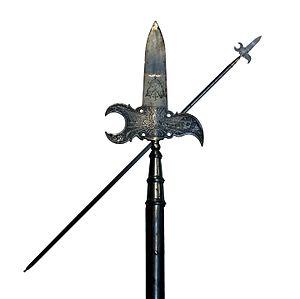
Dark Cloud est un jeu vidéo d'action-RPG développé par Level-5 et édité par Sony Computer Entertainment sur PlayStation 2. Il est sorti au Japon le 14 décembre 2000, puis le 29 mai 2001 en Amérique du Nord et le 21 septembre de la même année en Europe. Il est ensuite réédité en 2002 aux États-Unis dans la gamme Greatest Hits, et au Japon dans les gammes The Best et PS2 Classics en 2002 et en 2012, et enfin en téléchargement sur le PlayStation Store, pour la PlayStation 4, depuis décembre 2015.